Act of Murder (novel)

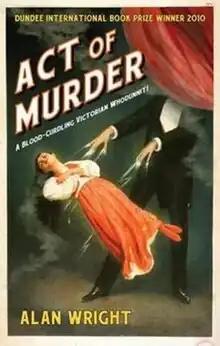

Act of Murder is a 2010 novel by the English writer Alan Wright. It won the Dundee International Book Prize, the largest monetary British Prize for first novels, in 2010, and was published by Polygon Books. It is a historical murder mystery set in 1894.